Kremenets

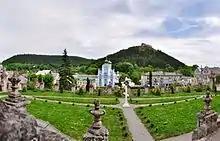
Former Franciscan abbey and the castle on Bona Hill

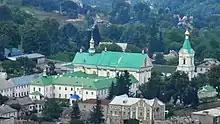
Epiphany Convent

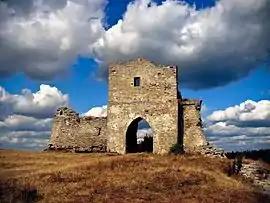
Kremenets Castle

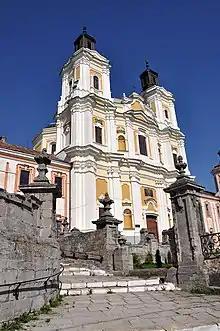
Saint Ignatius Loyola Church

According to some sources the Kremenets fortress was built in the 8th or 9th century, and later became a part of Kievan Rus'. The first documented reference to the fortress is given in a Polish encyclopedic dictionary written in 1064. The first reference to Kremenets in Old Slavic literature dates from 1226 when the city's ruler, Mstislav the Bold, defeated the Hungarian army of King Andrew II nearby. During the Mongol invasion of Rus' in 1240–1241, Kremenets was one of few cities that Batu Khan failed to capture. In 1382, after the death of Louis I of Hungary, Lithuanian duke Liubartas captured Kremenets from the Kingdom of Hungary. The city obtained Magdeburg rights in 1431, and in 1569, after the Union of Lublin, it became part of Crown of Poland, known as .